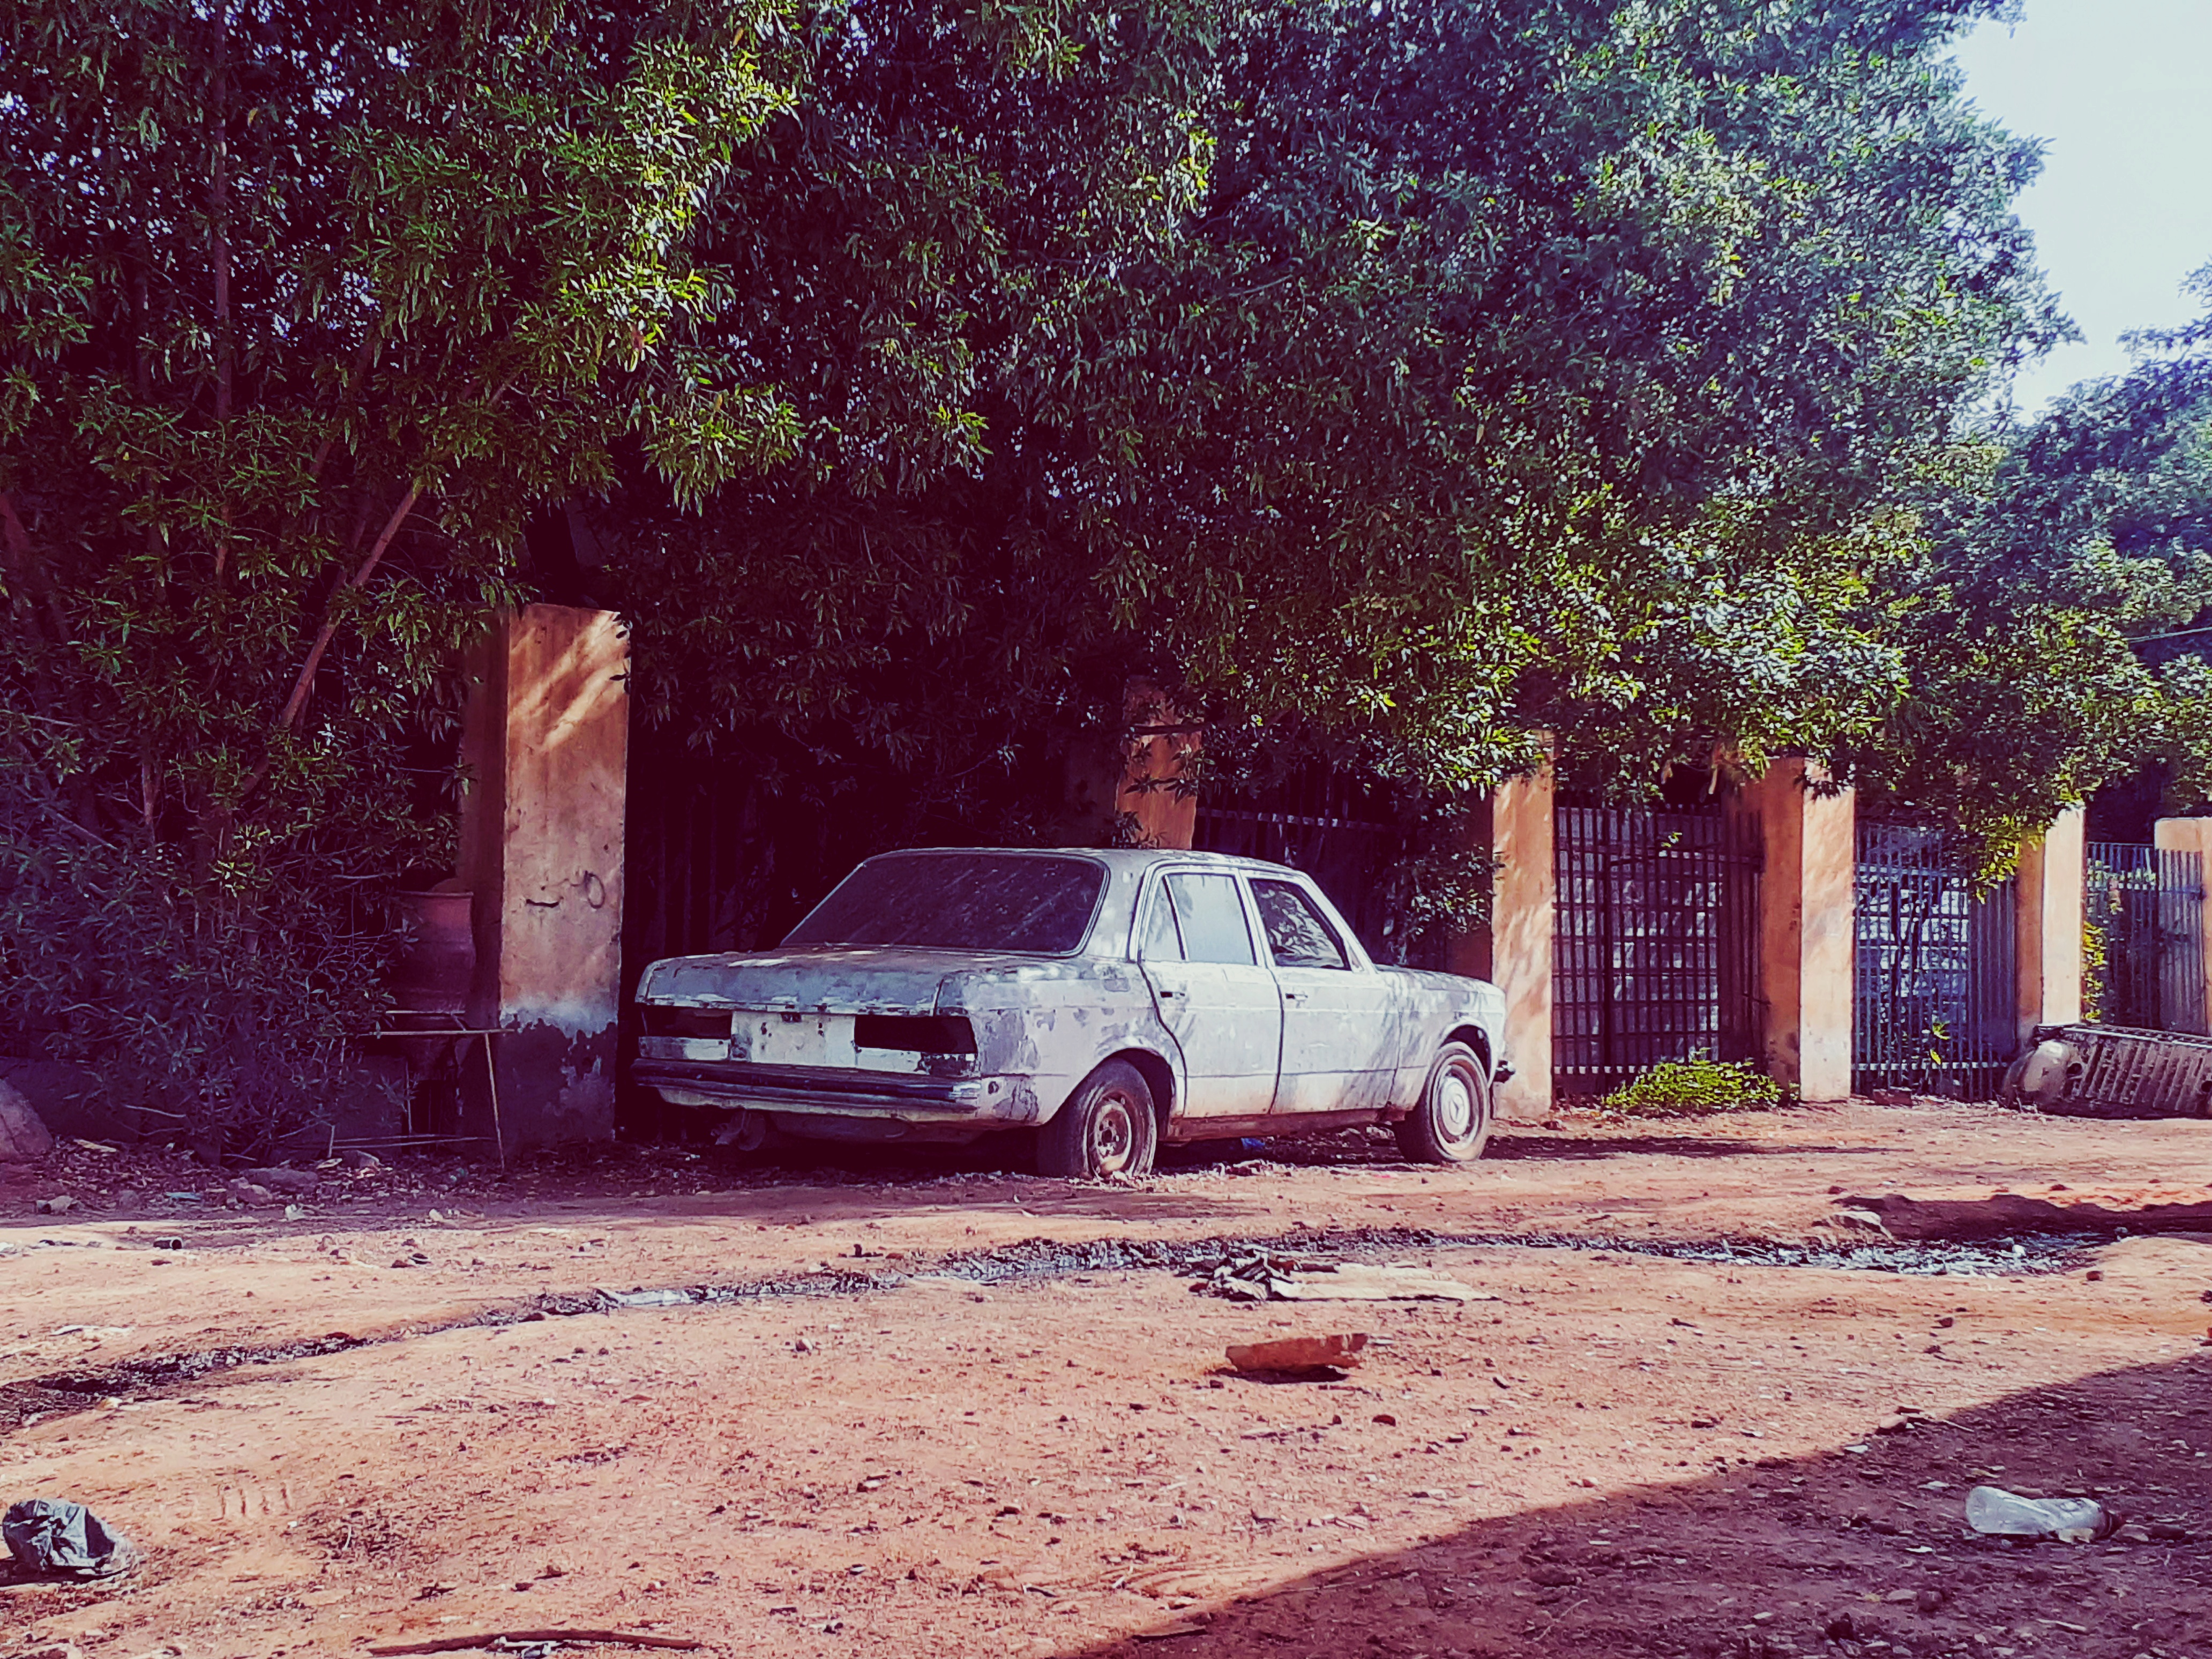
الوصف بالفصحى: مركبة قديمة متوقفة تحت شجرة في مشهد رمزي
الوصف بالعامية السودانية: عربية قديمة واقفة تحت شجرة، صورة درامية وهادئة
التصنيف: Urban & City Life
التصنيف الفرعي: Everyday Objects